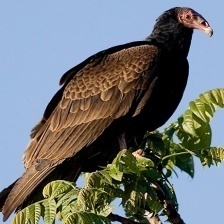
Species: TURKEY VULTURE
Scientific name: CATHARTES AURA
ImageNet parent category: vulture